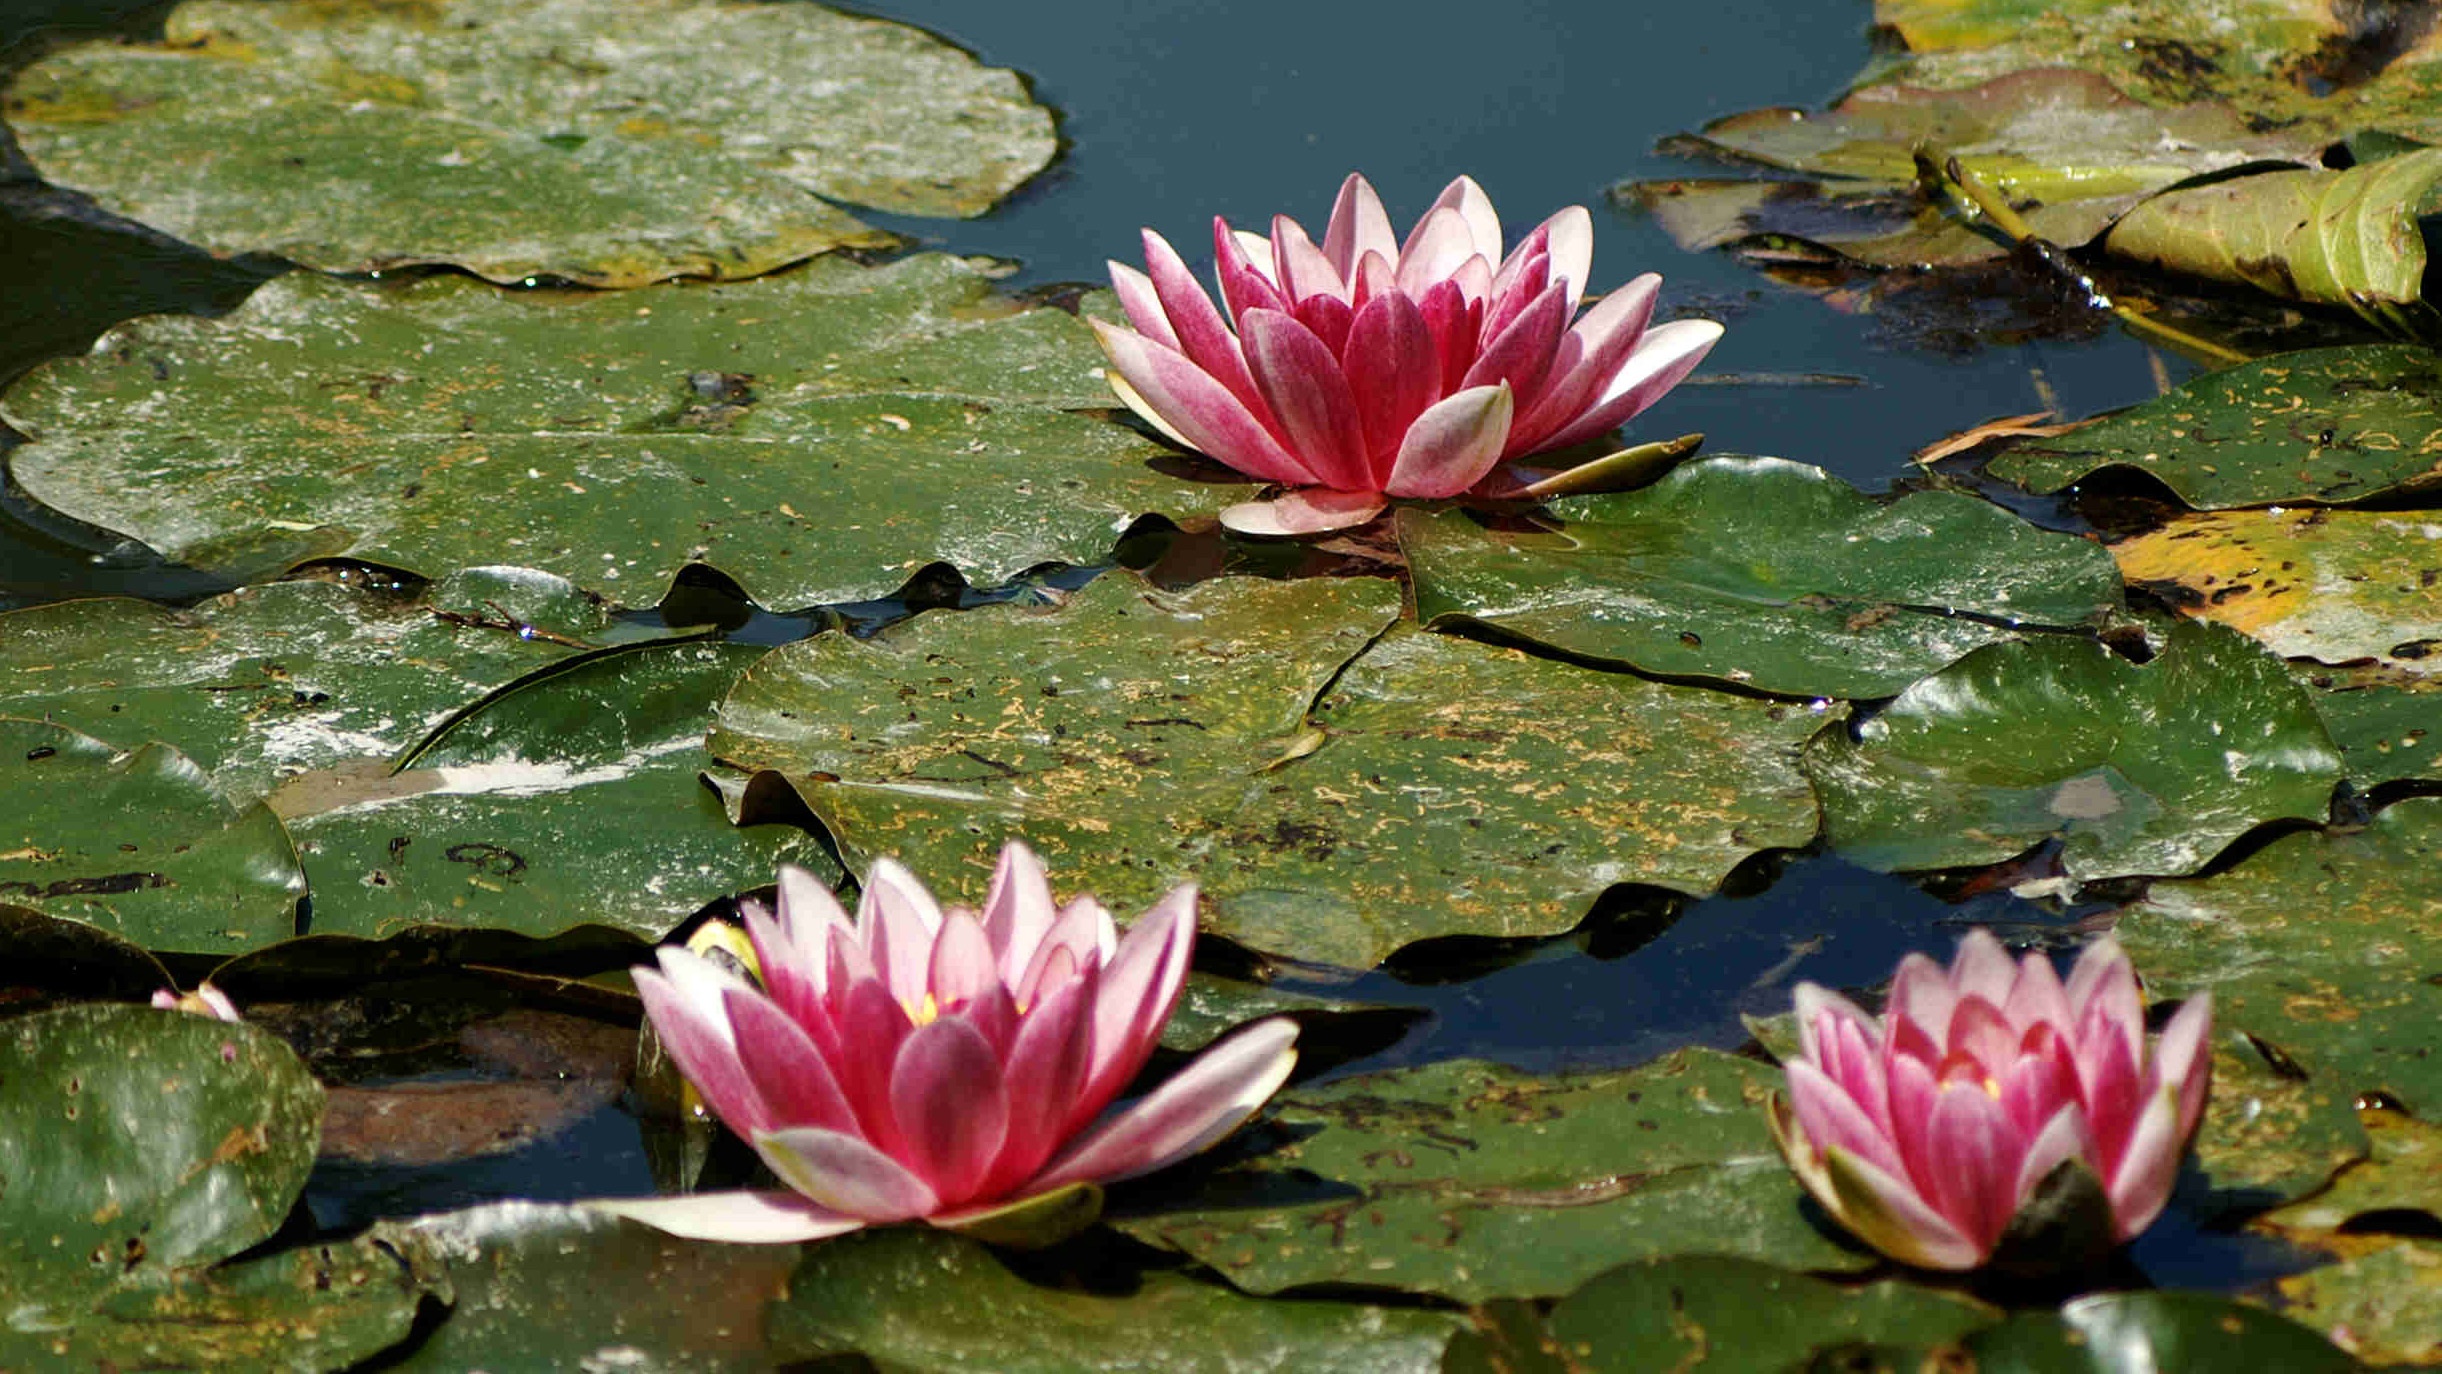
nature, plant, flower, petal, pond, botany, garden, pink, aquatic plant, flora, wildflower, shrub, lotus, water lilies, flowering plant, giverny, land plant, claude monet